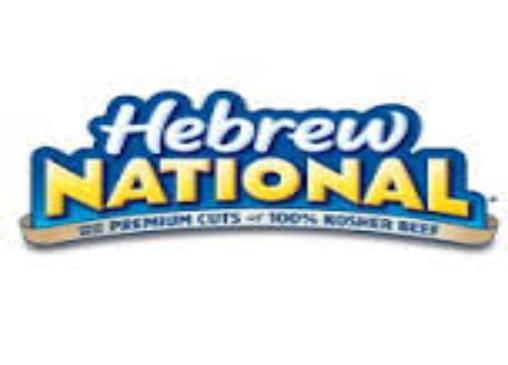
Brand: Hebrew National
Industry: Food